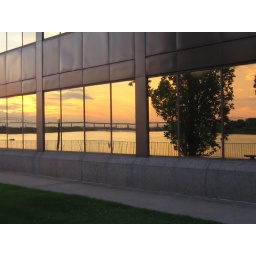
sunset, boat and bridge reflected in Civic Centre window